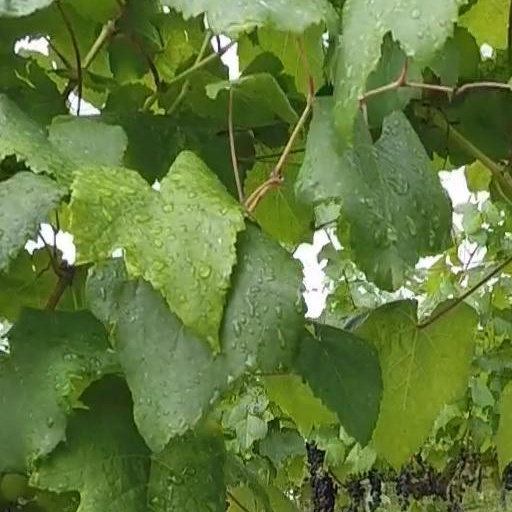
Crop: grape